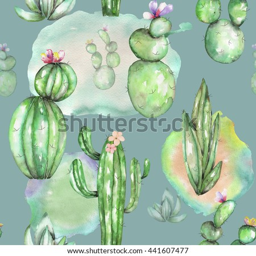
a seamless pattern with the watercolor various kinds of cactus , hand drawn on a vintage green background